Austria Netto Katalog

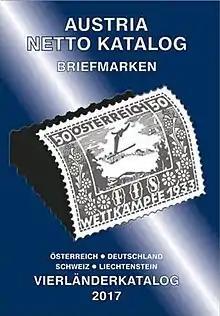
2017 four country Austria Netto Katalog

The Austria Netto Kataloge are Austria's most popular collectors' catalogs. They have been regularly issued since the mid-20th century. Among philatelists, numismatists, and phone card collectors they are considered the authoritative reference catalogs.